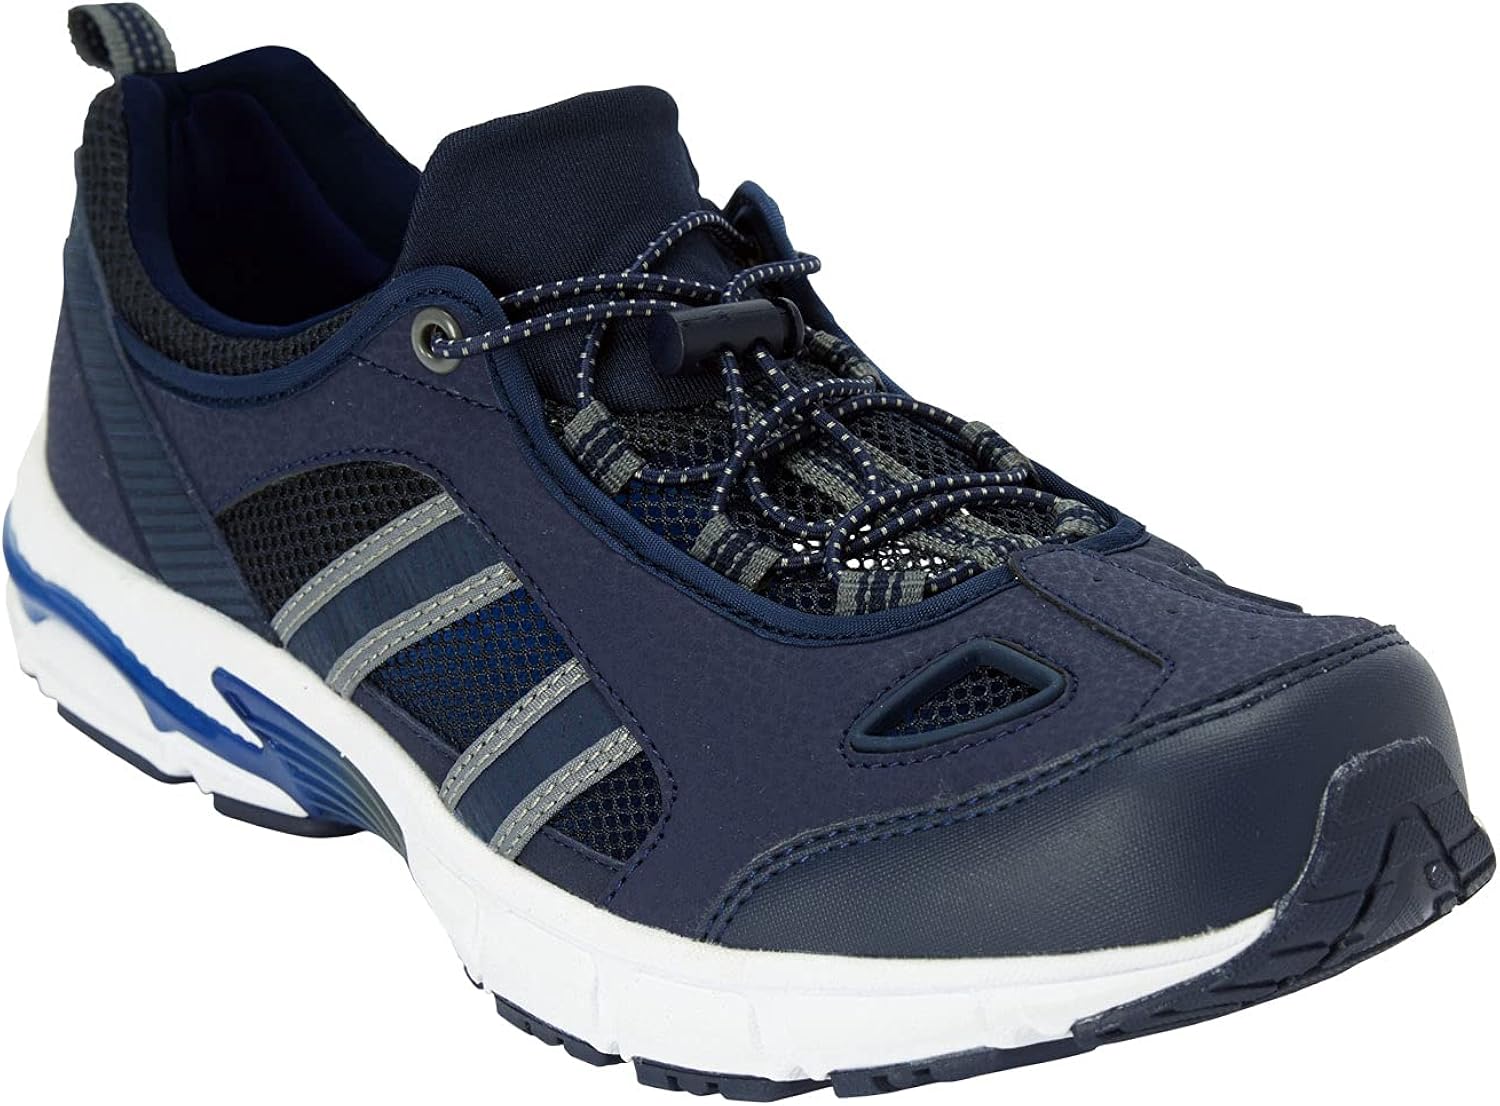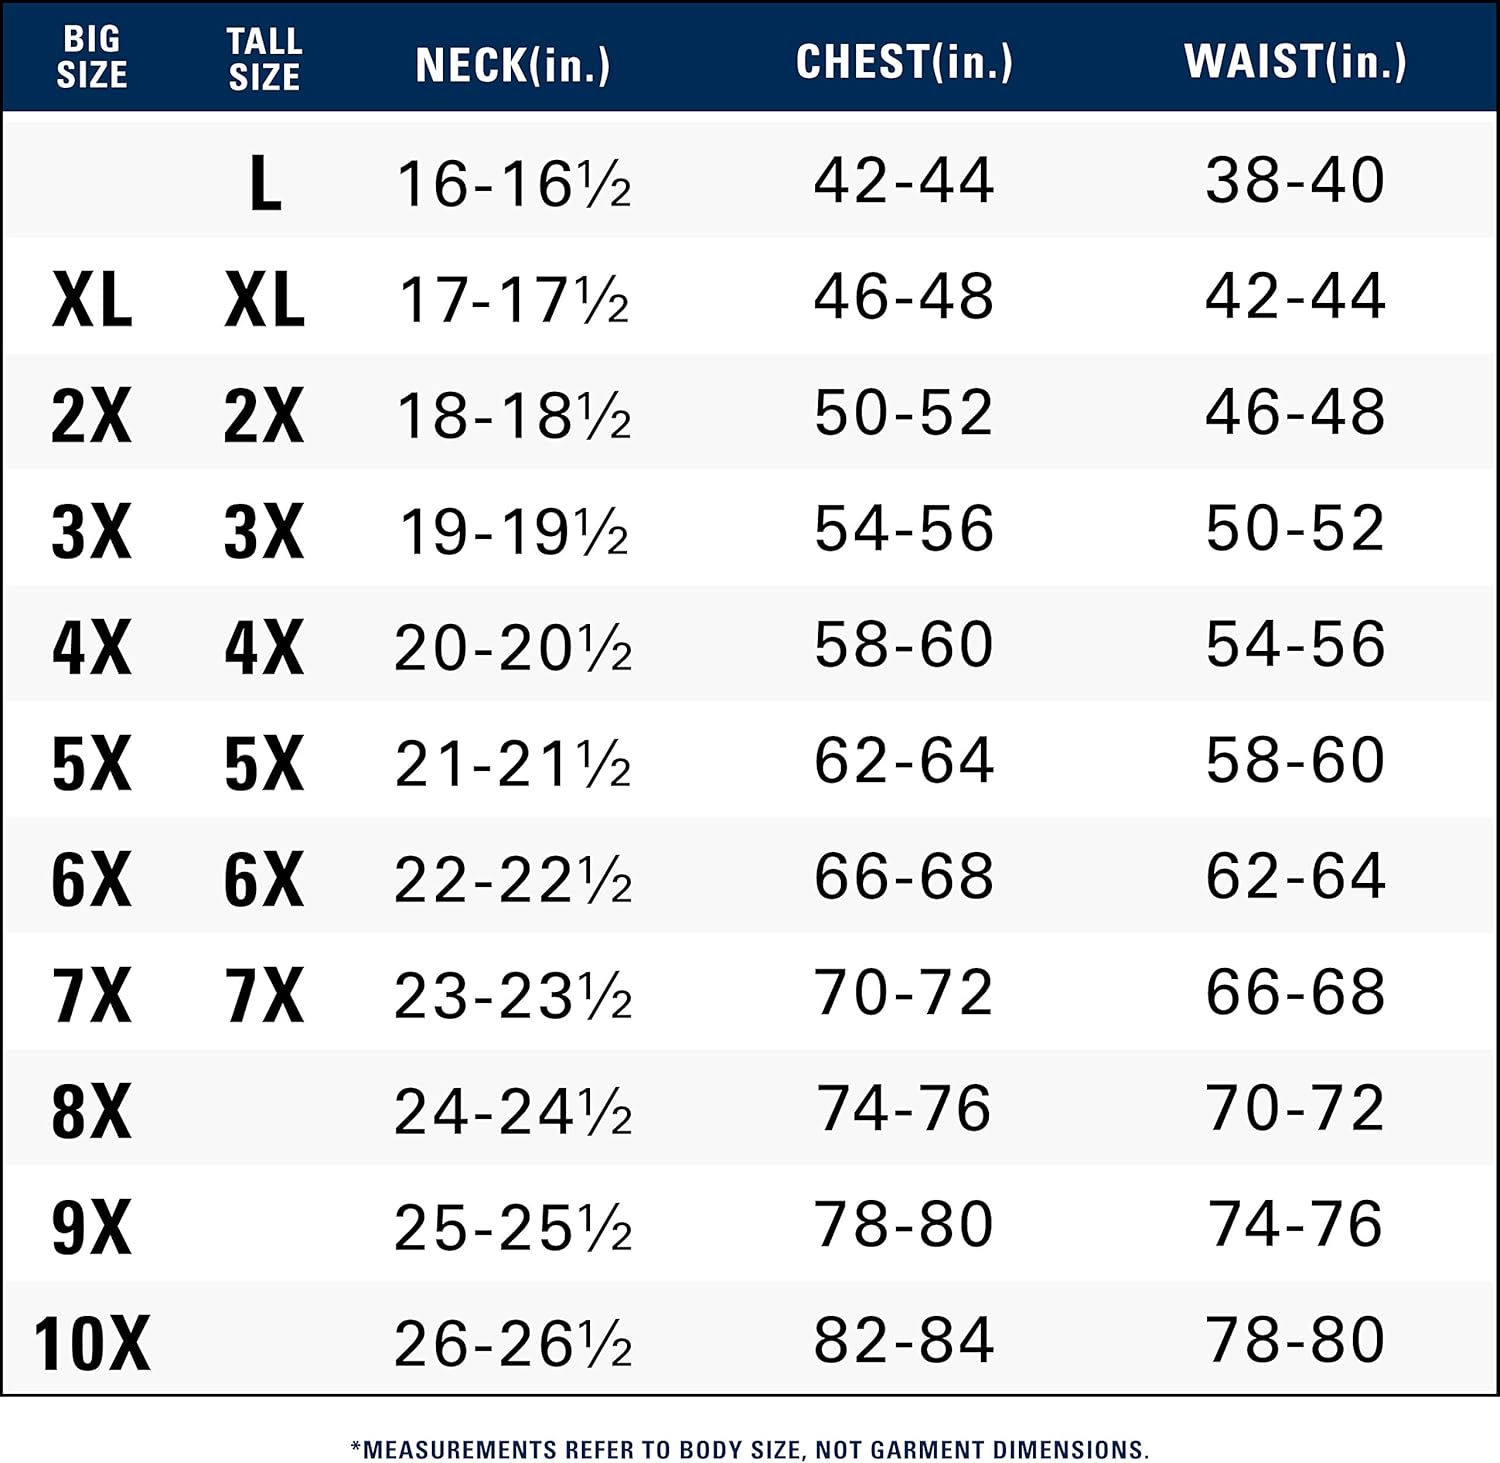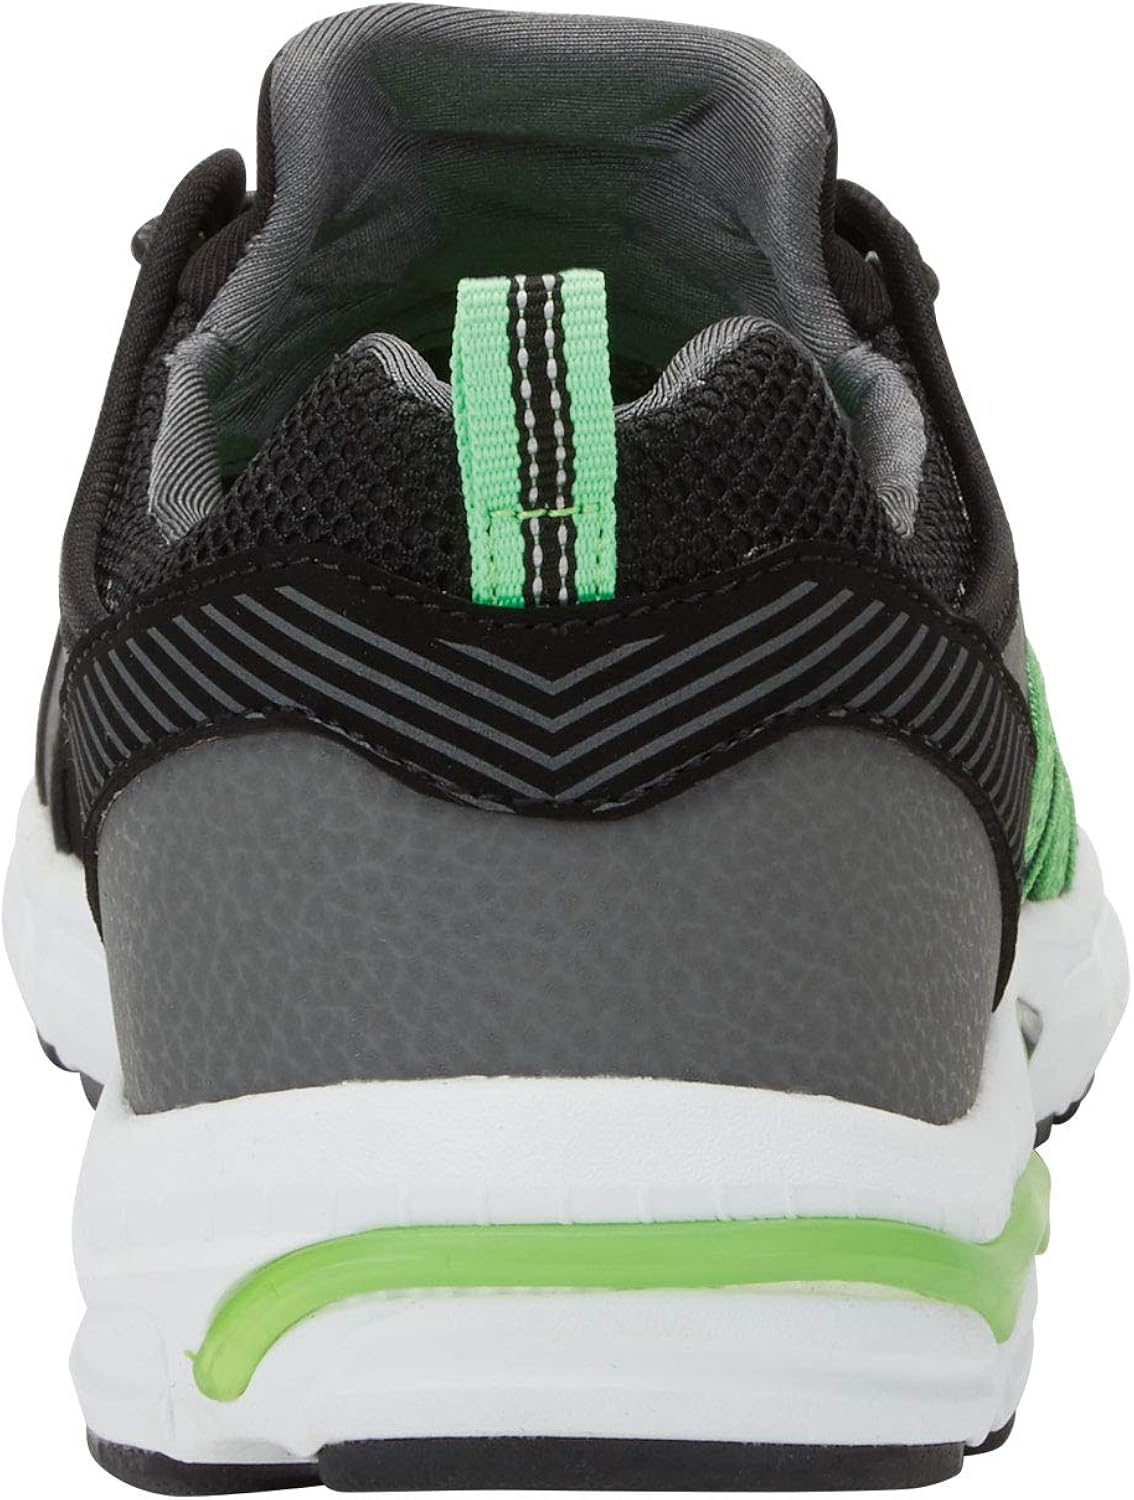
KingSize Men's Wide Width Toggle Water Shoe - Big - 15 EW, Cobalt Gunmetal Multicolored
Category: AMAZON FASHION
Take to the water with ease in our toggle water shoe that's made to get wet. Big and tall extended widths and sizes ensure you'll find your perfect fit. Elastic cord and toggle closurePadded insoleRugged outsoleWorks in and out of the waterPolyurethane/neoprene/elastaneImported     Widths in M(D), W(E), and EW(EE).
Features: Mesh | Lace-Up closure | Take to the water with ease in our toggle water shoe that's made to get wet. Big and tall extended widths and sizes ensure you'll find your perfect fit. | Elastic cord and toggle closure, Padded insole | Rugged outsole | Works in and out of the water, Polyurethane/neoprene/elastane | ABOUT THE BRAND: KingSize has been dedicated to the style and comfort of the big & tall man since 1920. We design our clothes and accessories from the ground-up, to meet the daily demands of our customer; putting his needs, concerns, and ease of use above all else. We are proud to call ourselves the one and only Big & Tall Experts.